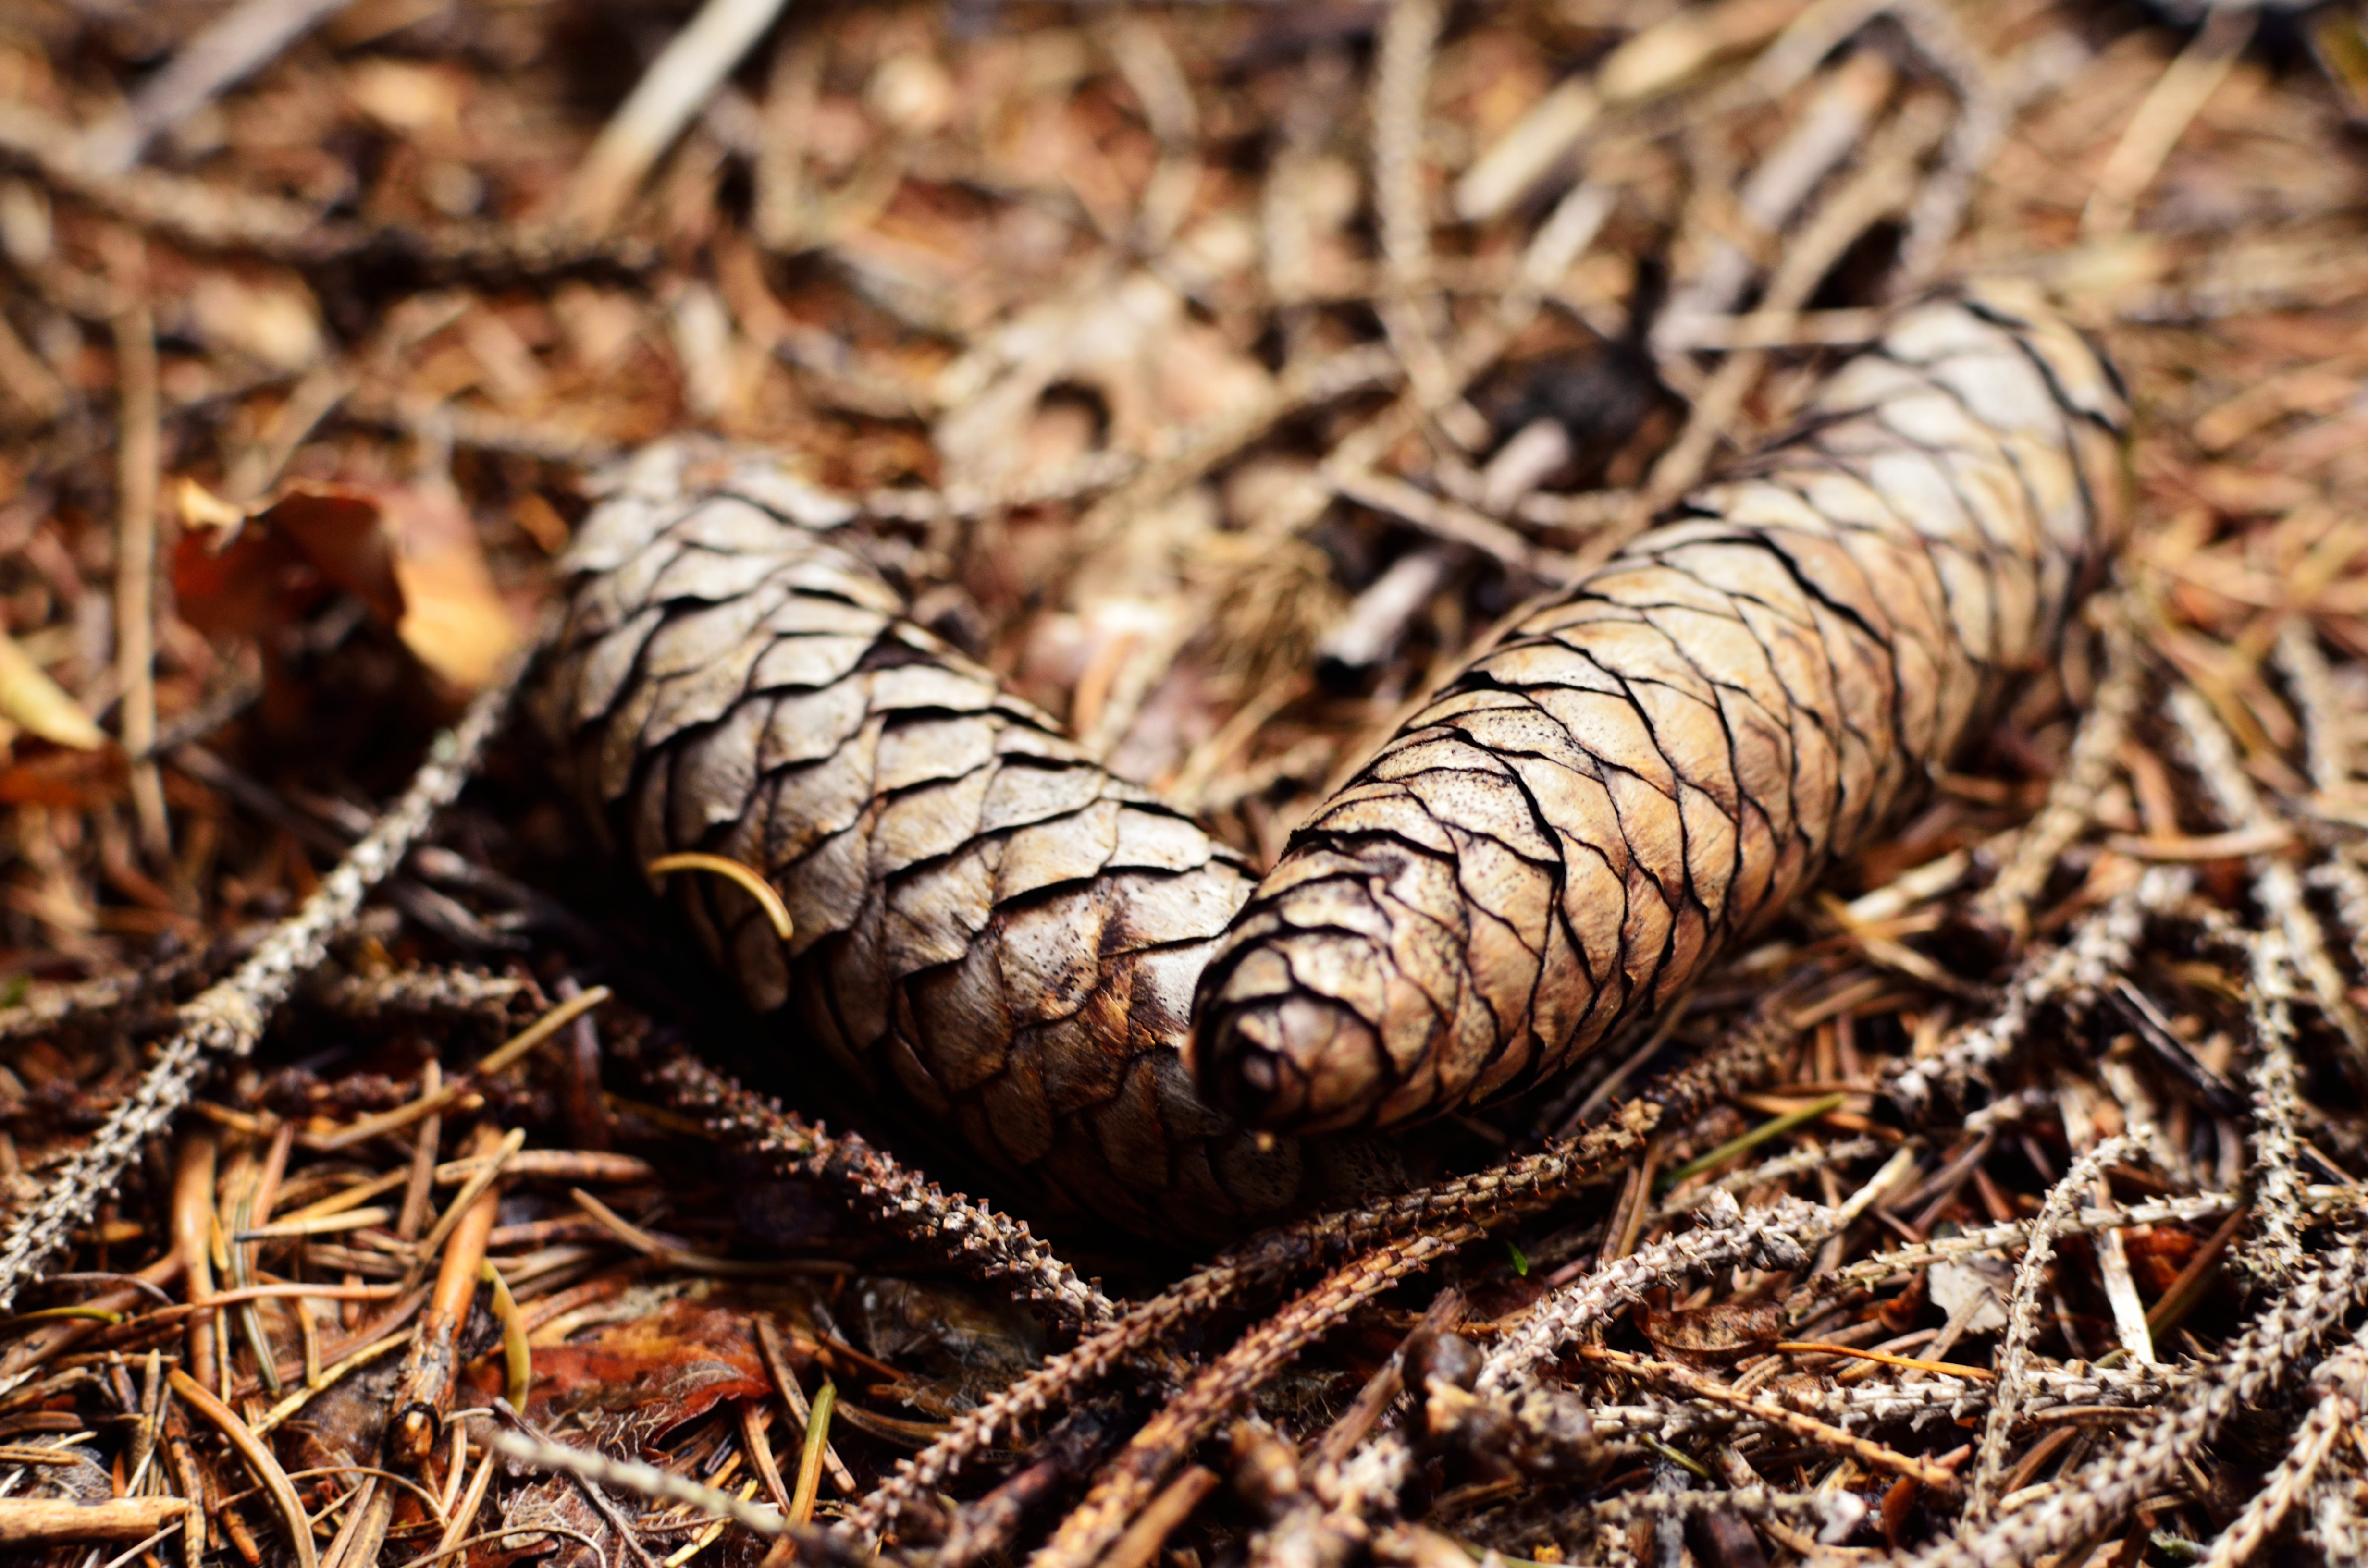
branch, wildlife, soil, reptile, fauna, close up, snake, vertebrate, serpent, viper, garter snake, colubridae, scaled reptile